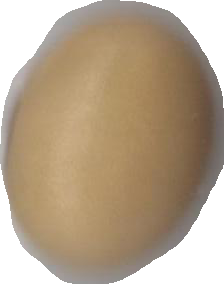
Variety: Anjasmoro